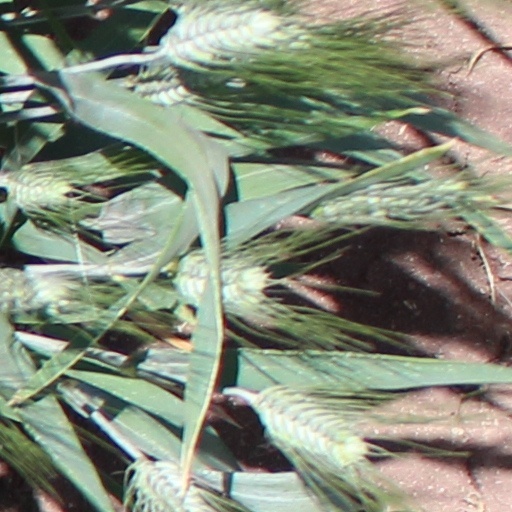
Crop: wheat